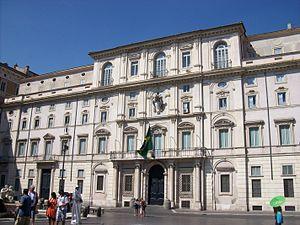
Palace Pamphilj à Rome, siège de l'Ambassade du Brésil en Italie
Le palais Pamphilj, dont le nom est issu de la famille Pamphili, est un palais italien situé sur la piazza Navona à Rome, construit entre 1644 et 1650. Depuis 1920, il abrite l'ambassade du Brésil et, en 1964, il est devenu la propriété de l'État brésilien.